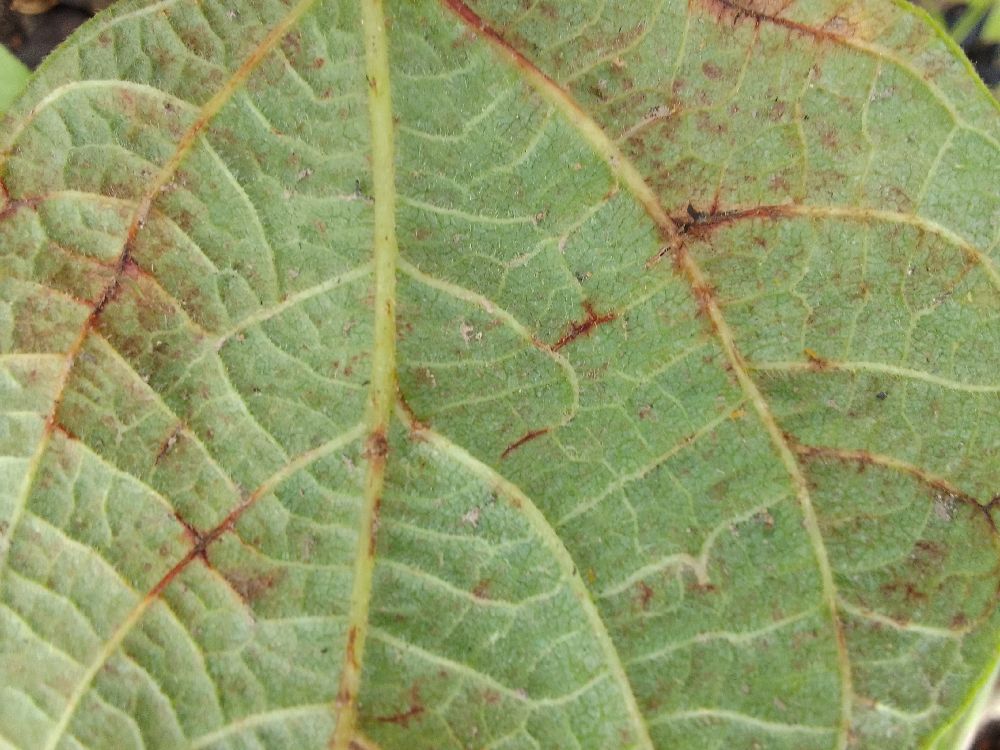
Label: anthracnose